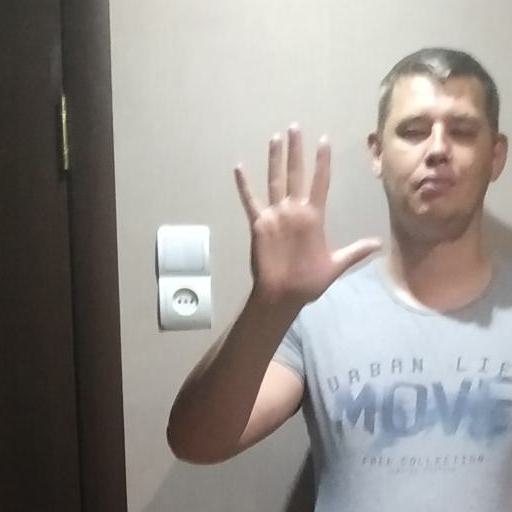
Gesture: palm